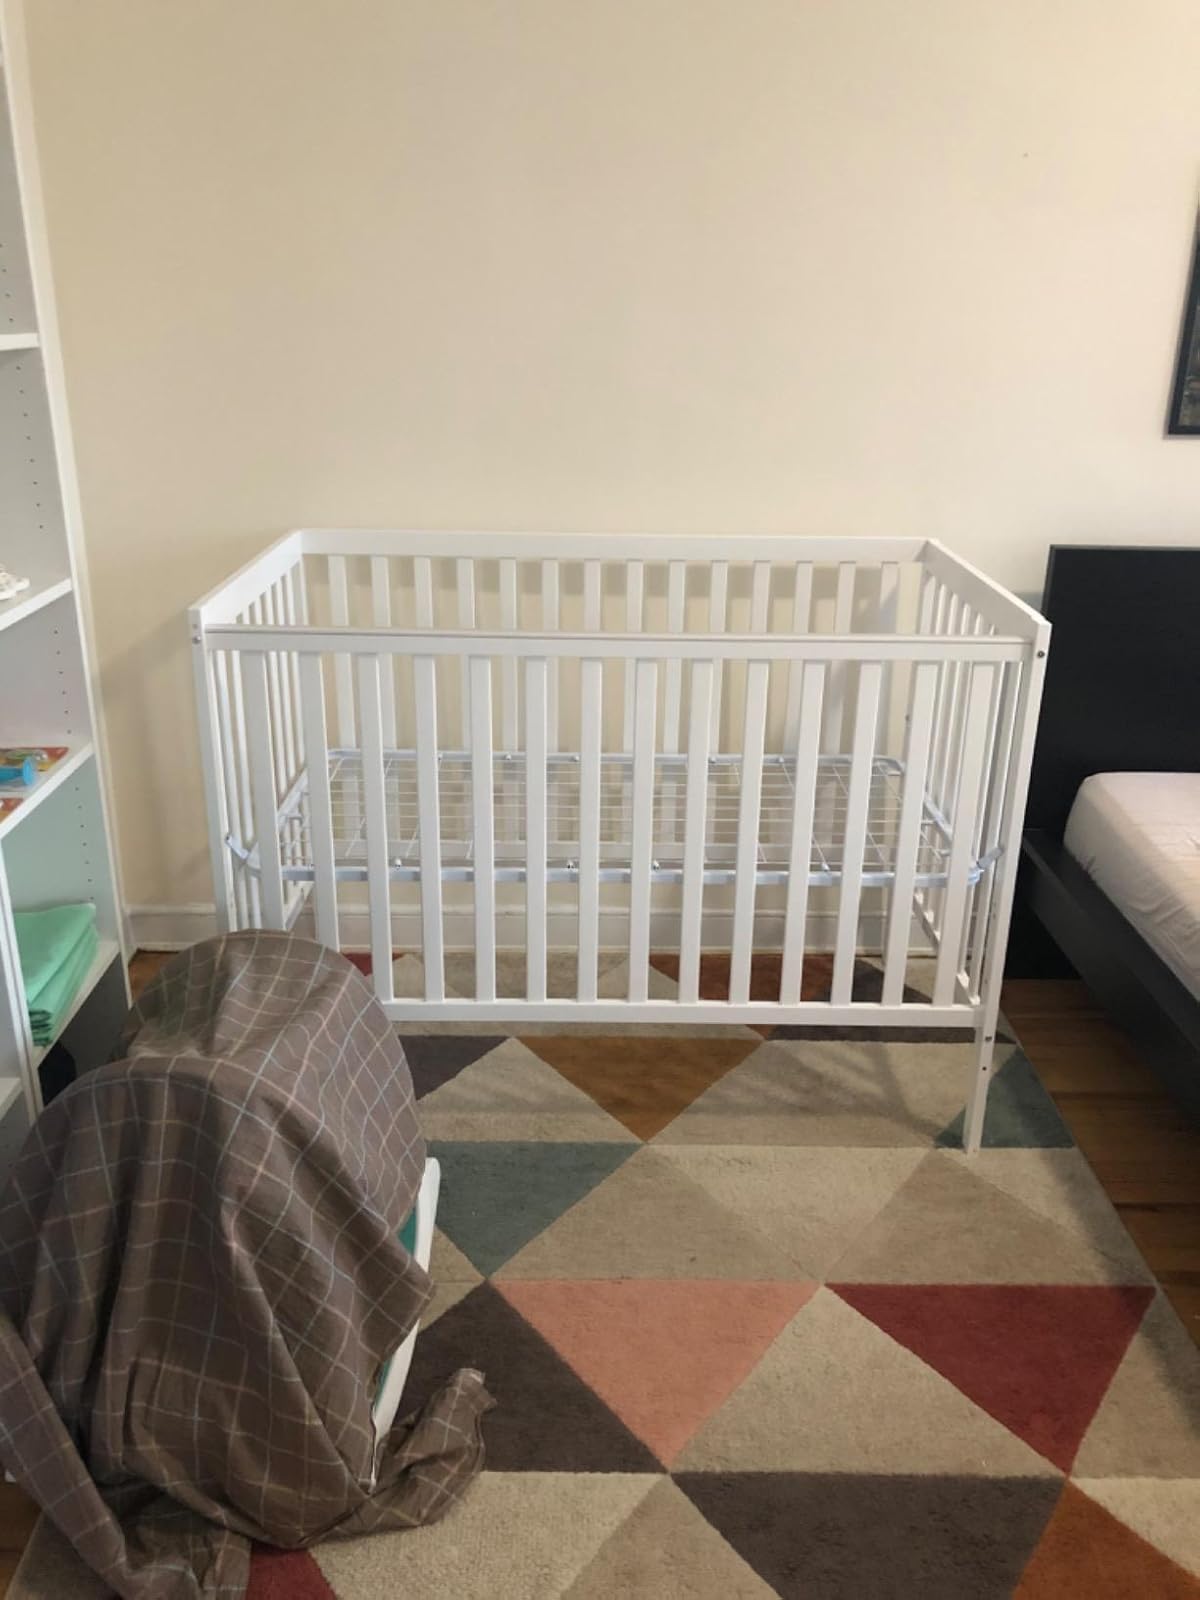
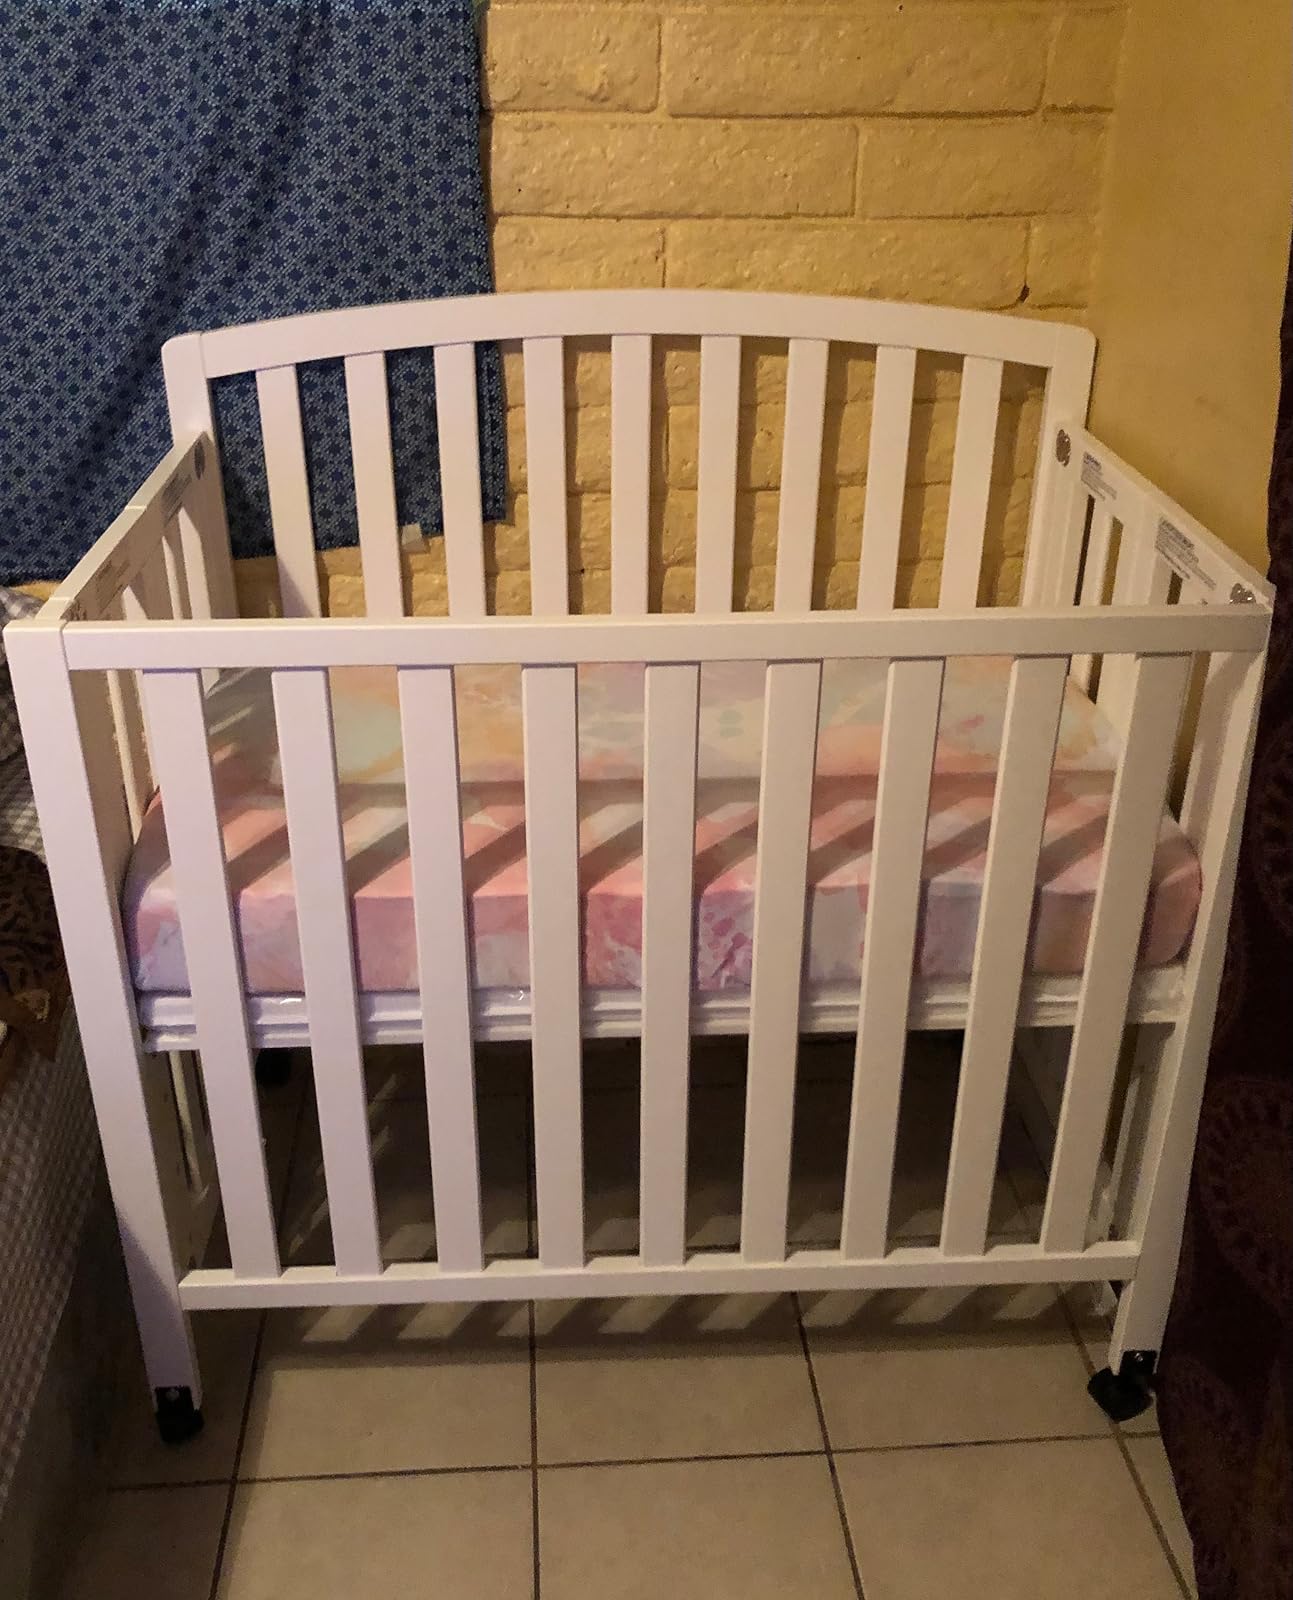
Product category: products_crib
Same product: no